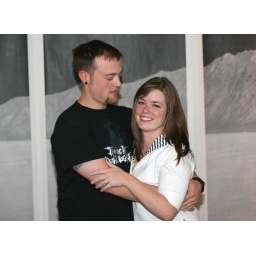
Chris & Sara sitting in a tree